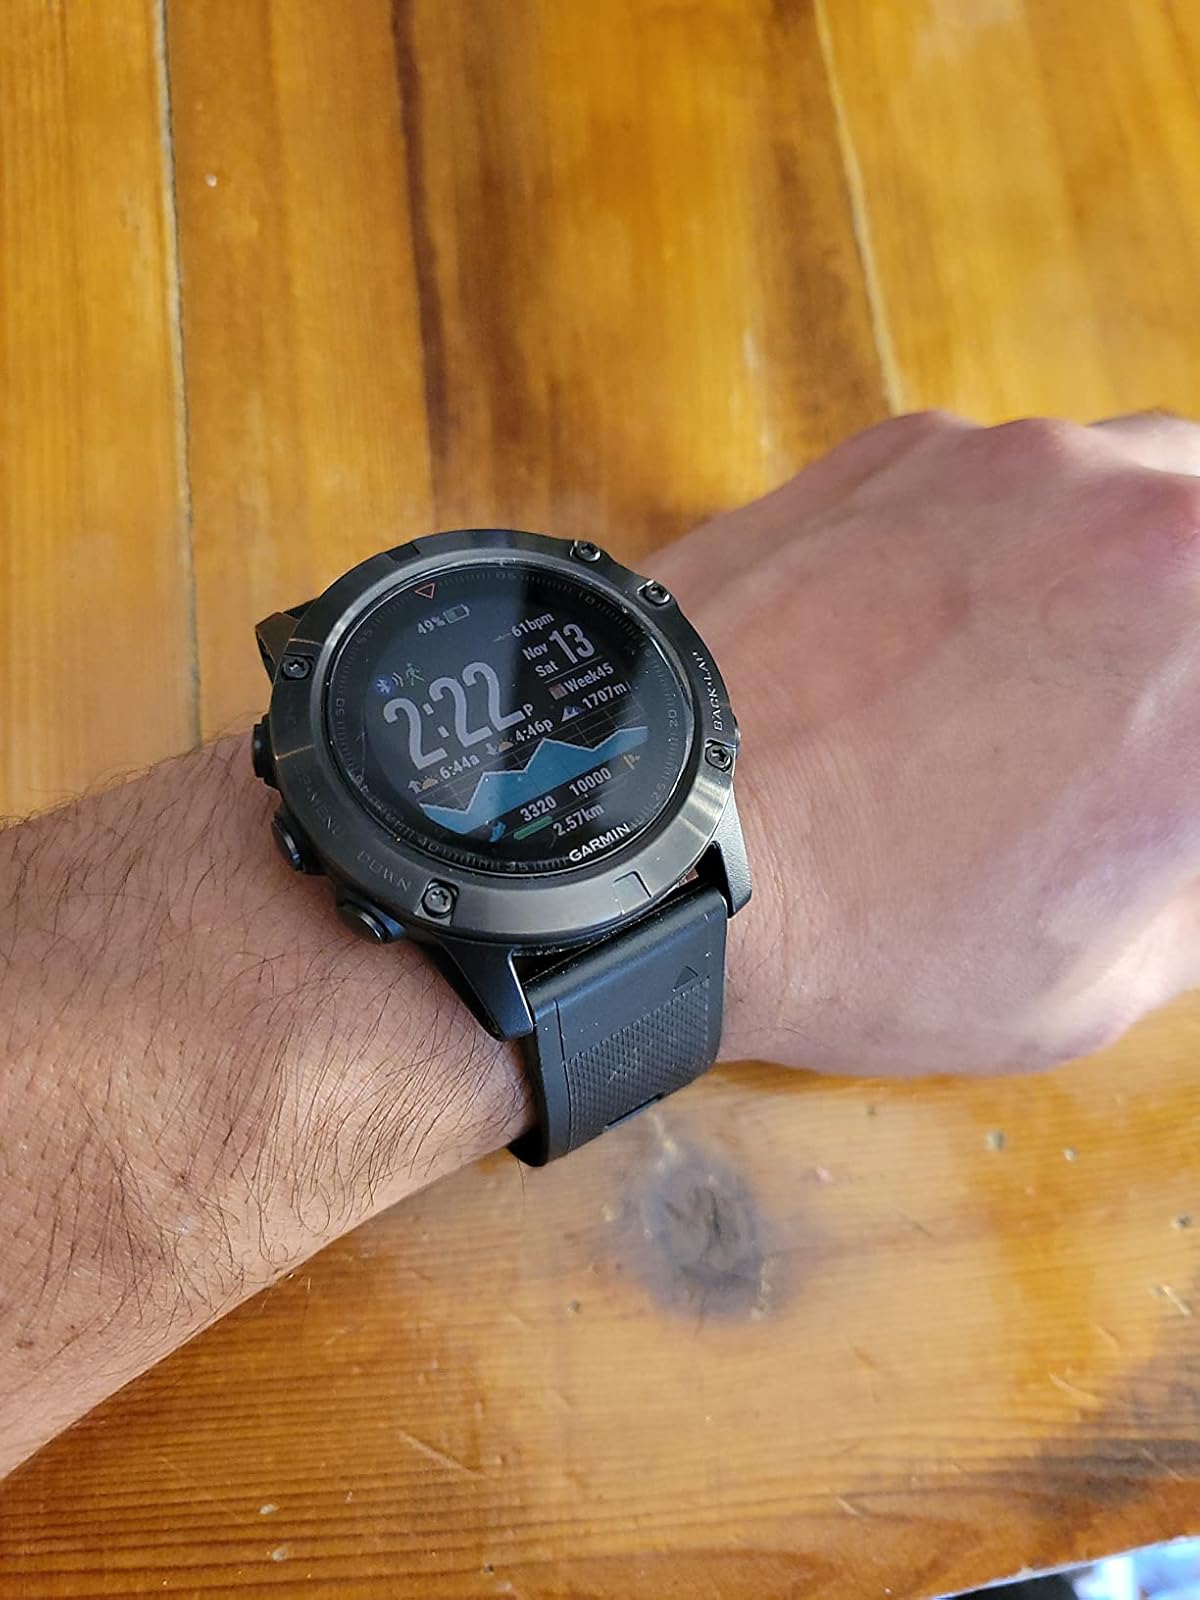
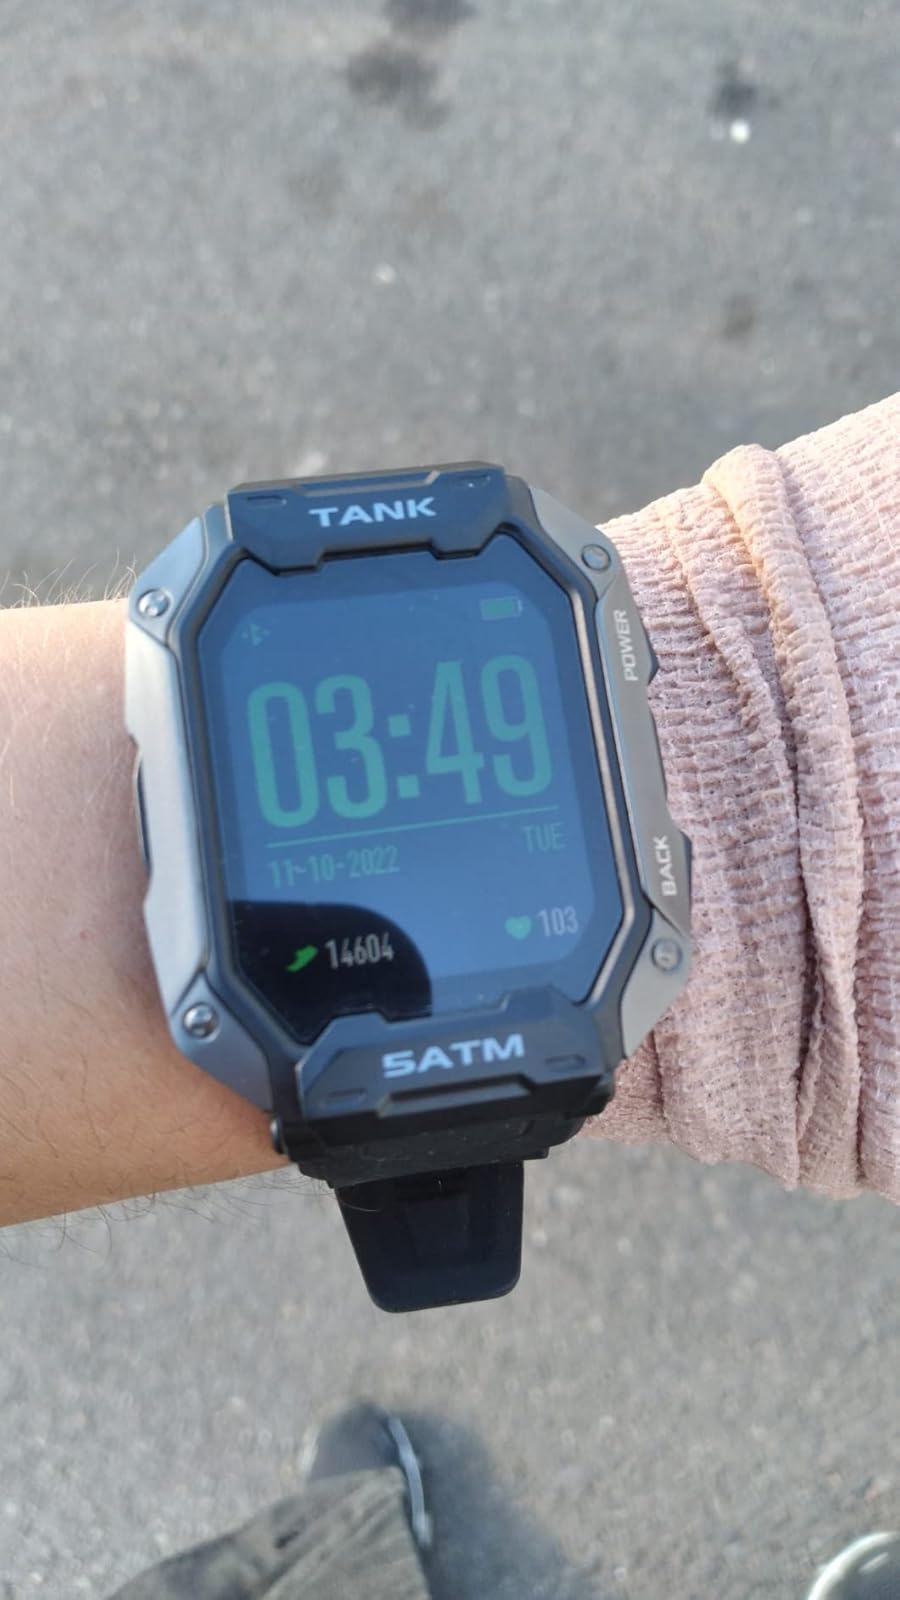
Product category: smartwatch
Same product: no